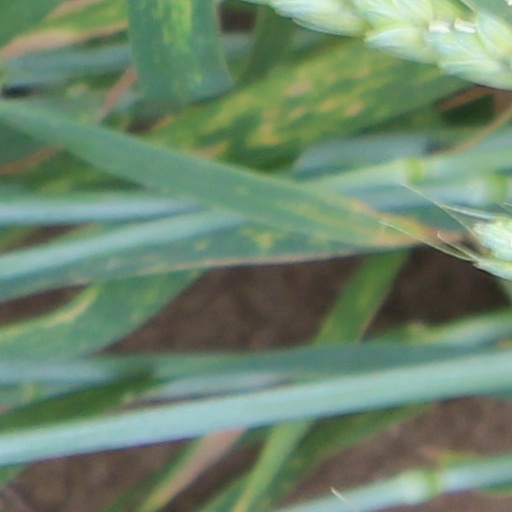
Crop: wheat